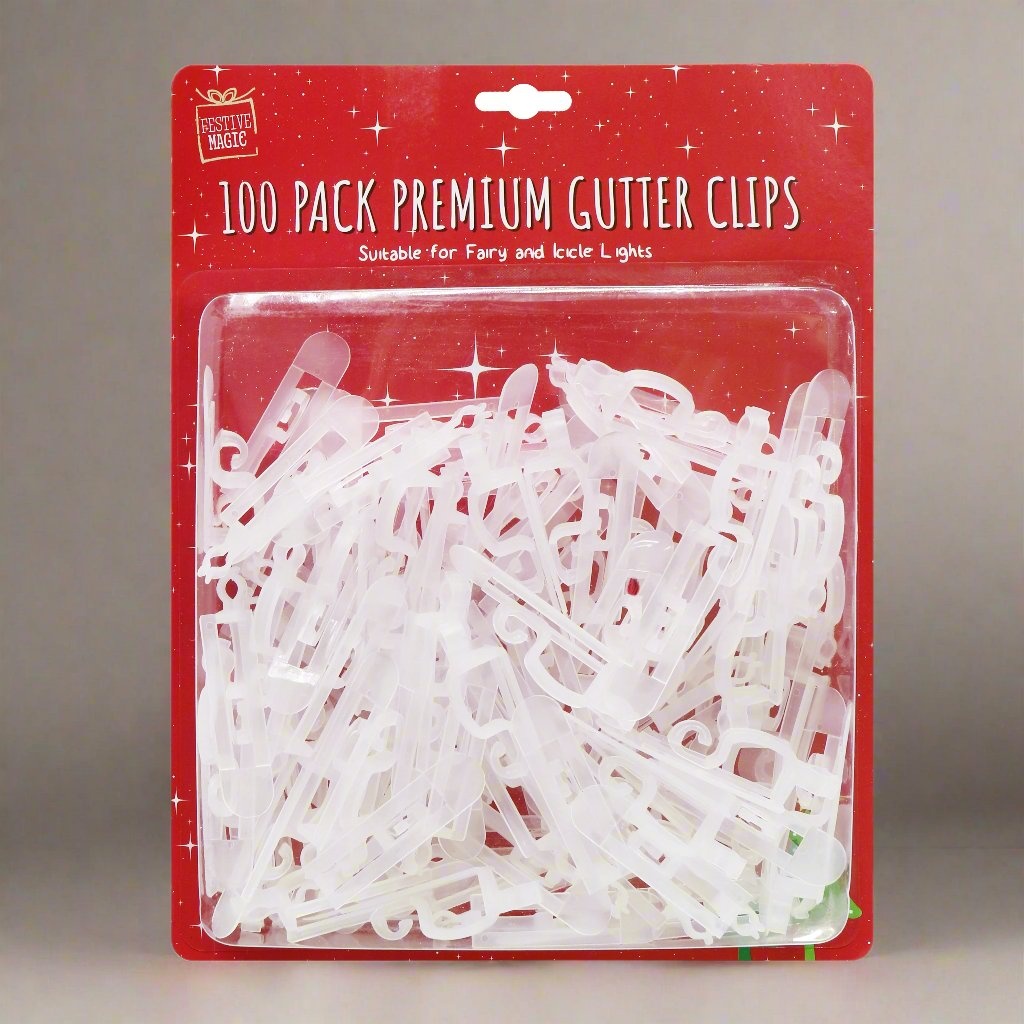
Gutter Clips Premium 100pk
Say goodbye to the frustration of tangled tape and unreliable hooks! Our Premium Gutter Clips are designed for hassle-free holiday decorating, keeping your Christmas lights securely in place and your home looking festive all season long. Product Specifications: Quantity: 100 Pack Gutter Clips Material: High-quality polymer for durability Design: Convenient and easy-to-use for quick installation Secure Placement: Ensures your lights stay firmly attached to gutters Effortlessly hang your Christmas lights along your home or business gutters, creating a stunning and neatly arranged outdoor display with these dependable clips.
Brand: Factory Direct Australia
Category: Home & Garden > Decor > Seasonal & Holiday Decorations > Holiday Ornament Hooks